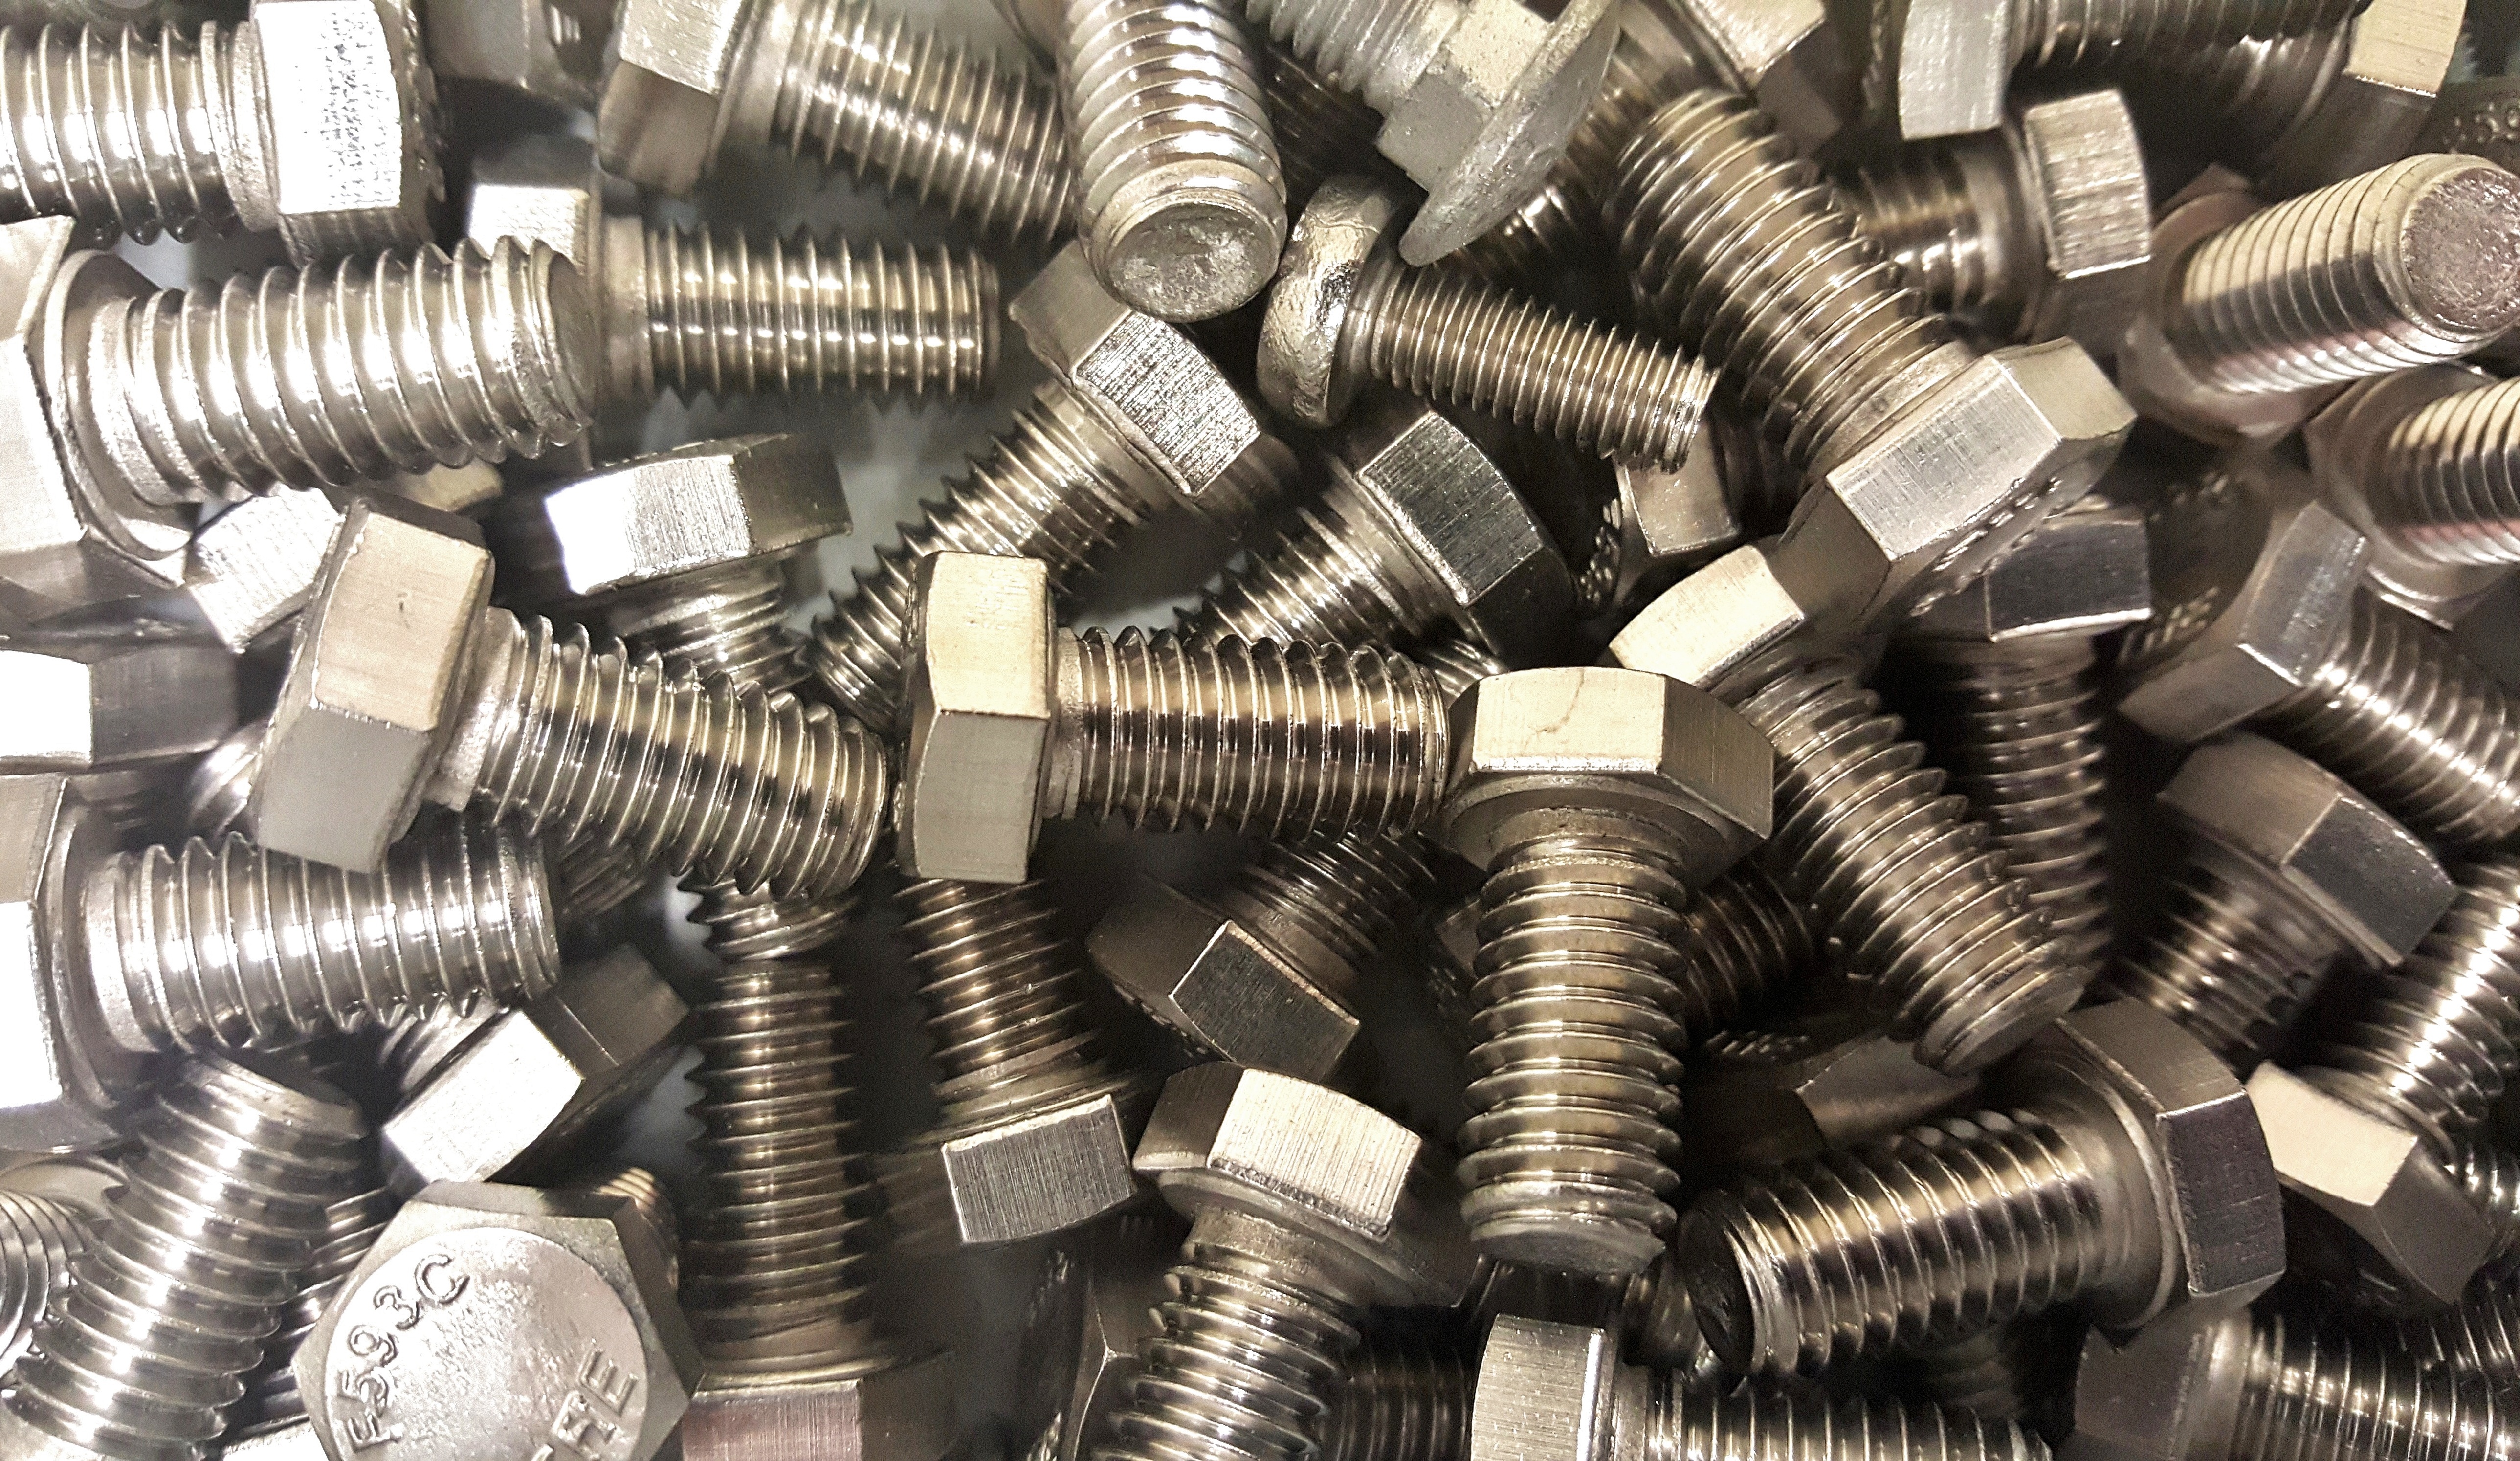
steel, construction, repair, metal, material, screw, thread, nuts, chrome, engineering, mechanical, tools, wrench, build, hardware, hexagon, bolts, shiny, fasteners, scrap, mechanic, metallic, engineer, maintenance, construct, hexagonal, contractor, fasten, handyman, spanner, nuts and bolts, tool kit, tighten